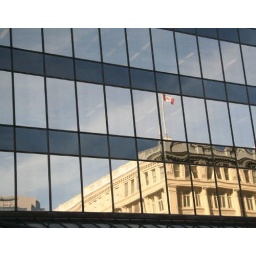
Canadian flag in the window of a building as we zipped by on the Skytrain